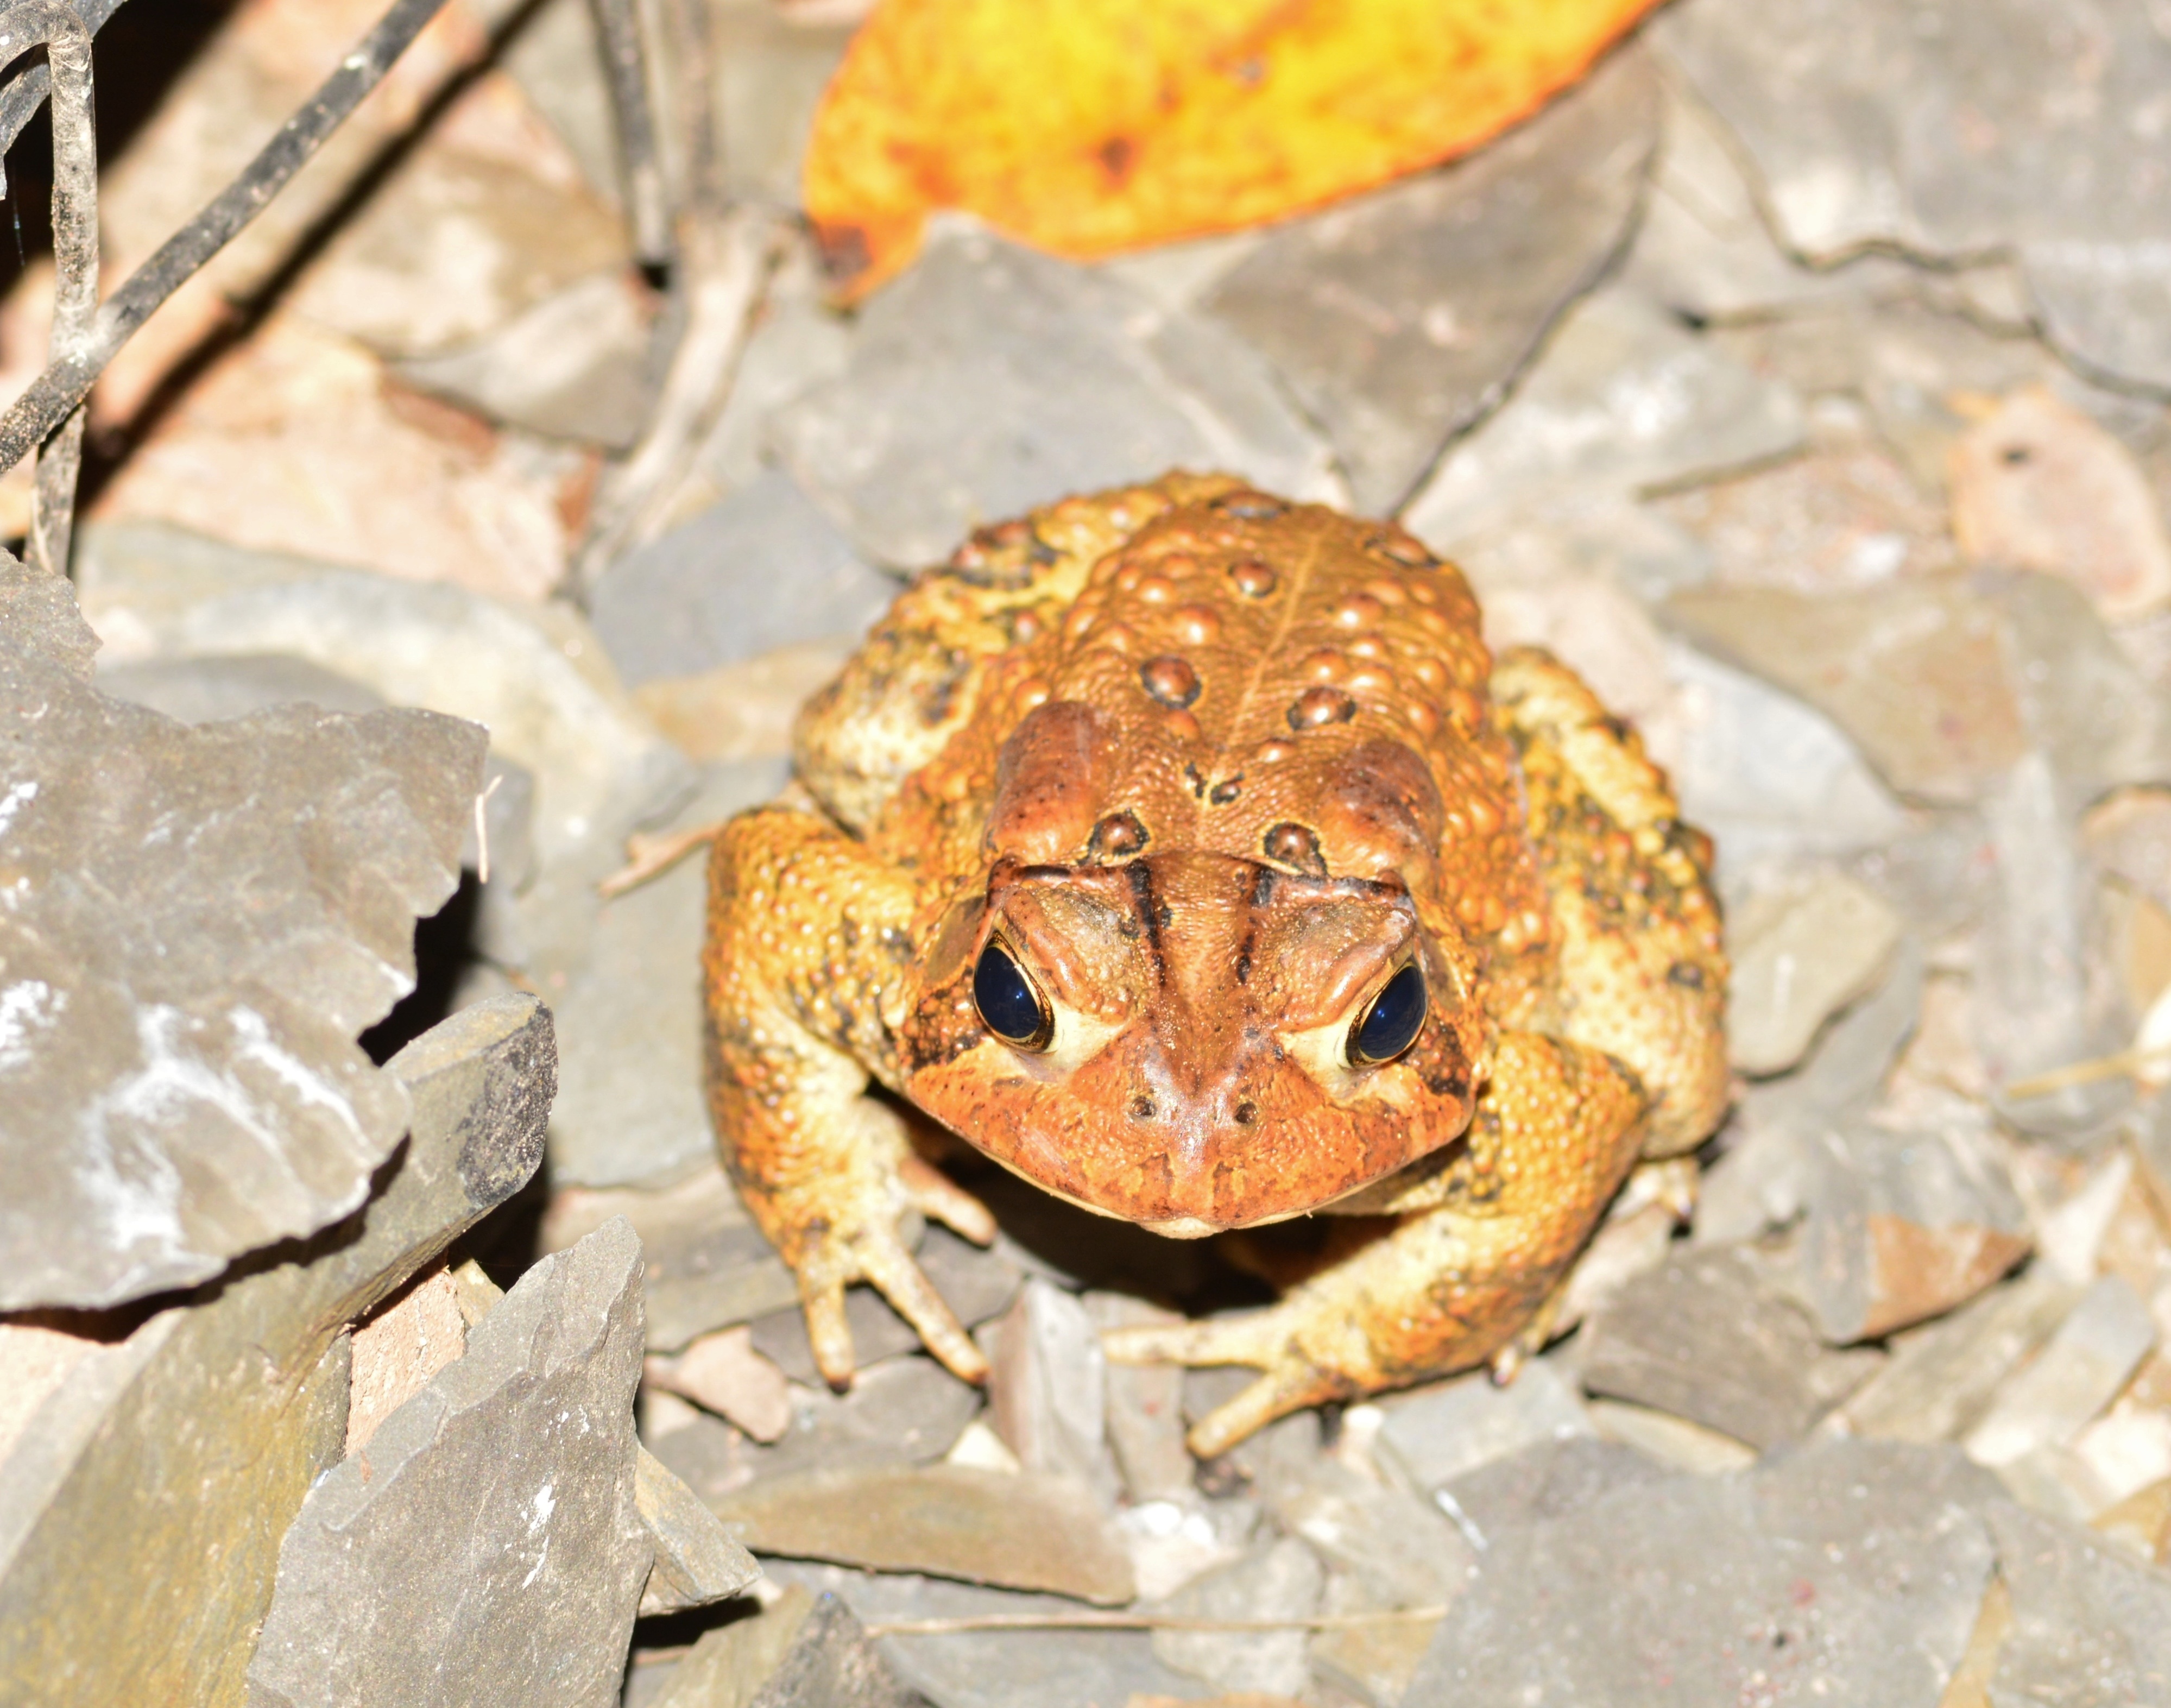
wildlife, frog, toad, reptile, amphibian, fauna, vertebrate, boa constrictor, boas